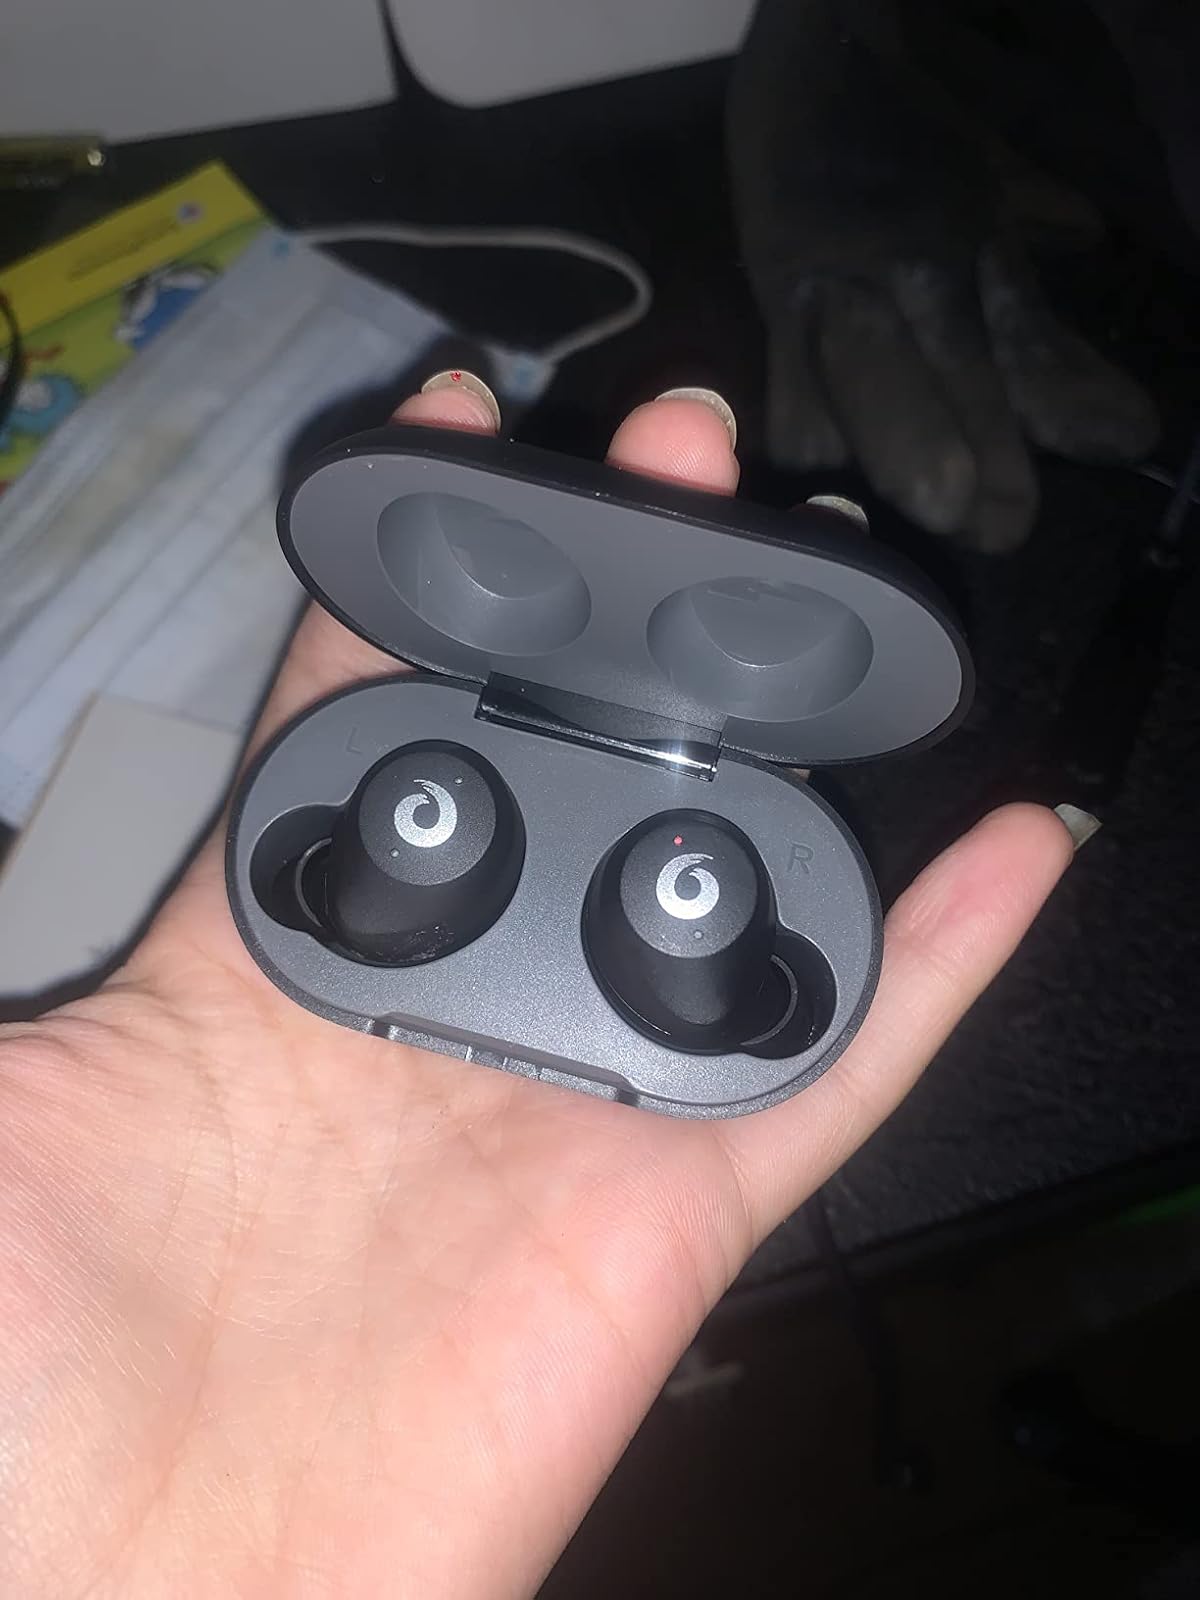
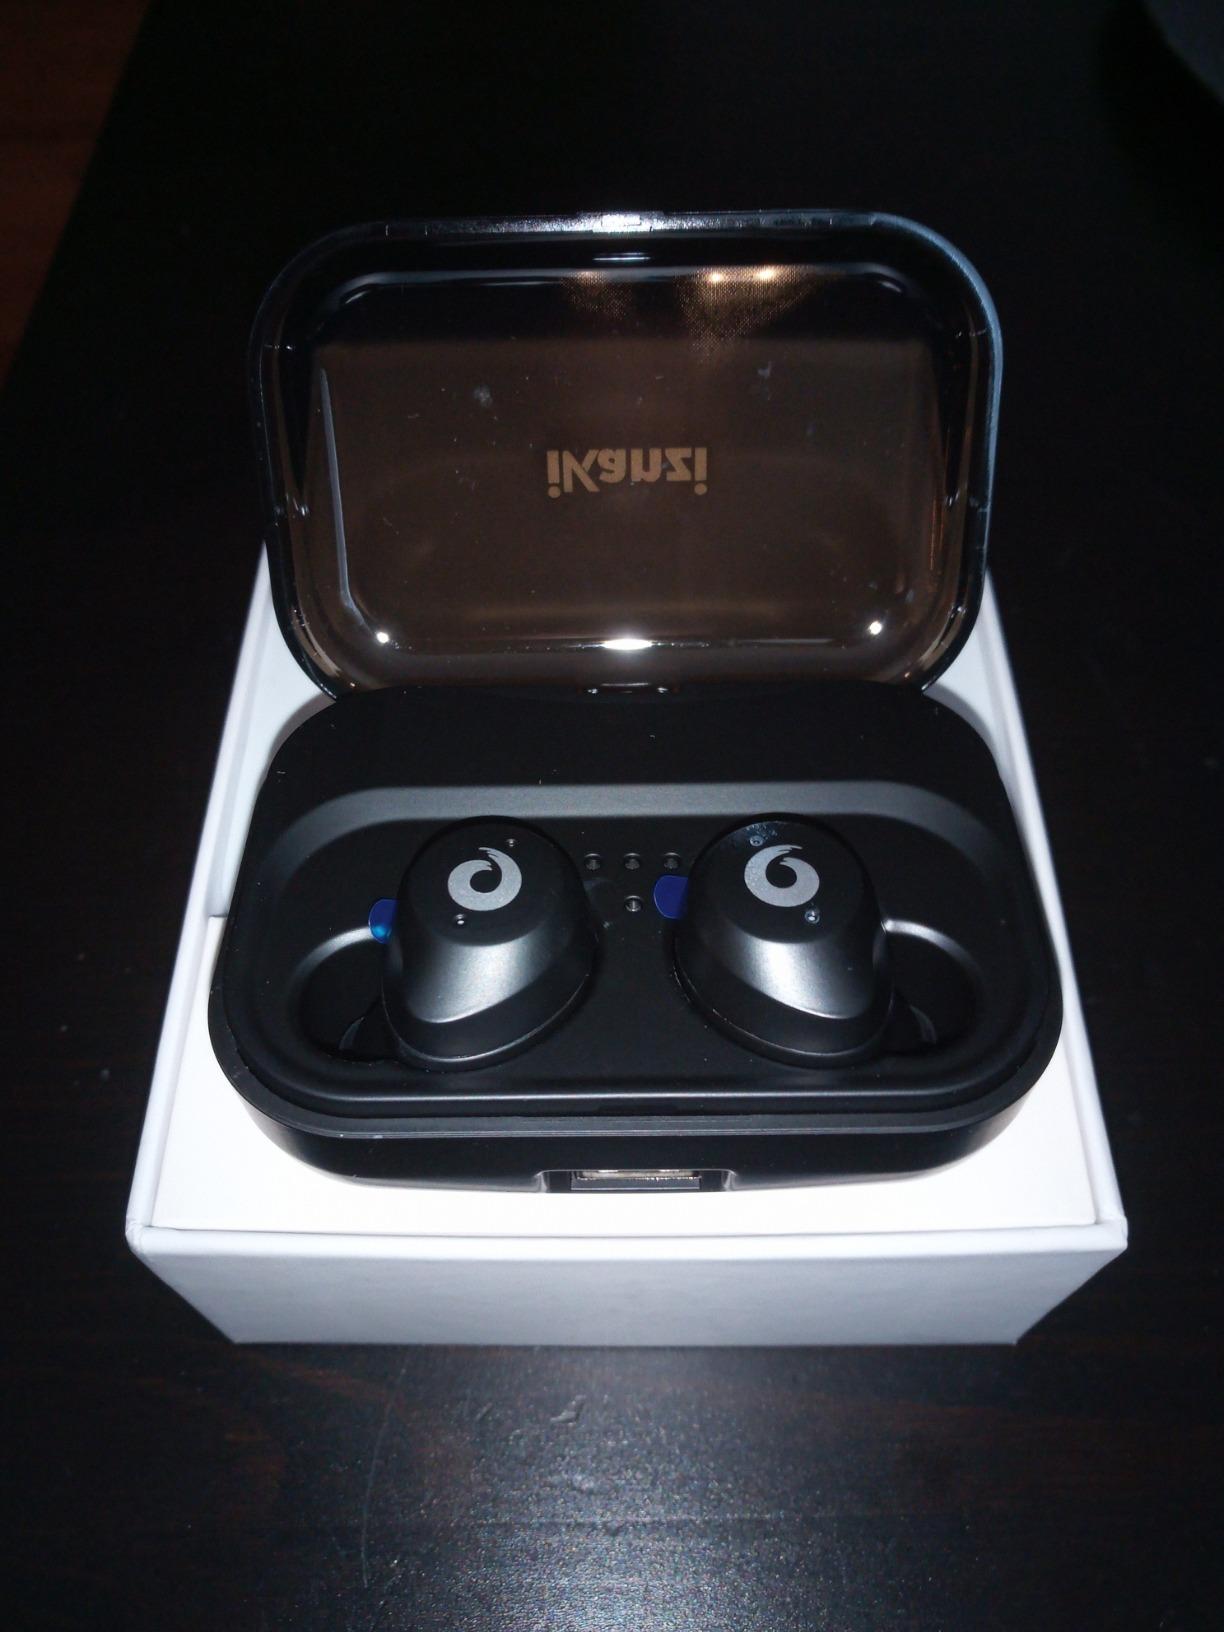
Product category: earbuds
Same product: no